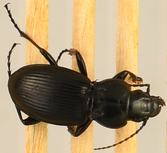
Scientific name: Cyclotrachelus torvus
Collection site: Northern Great Plains Research Laboratory NEON (NOGP), plot NOGP_007